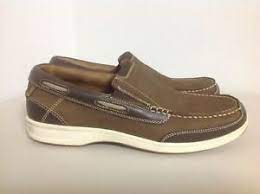
Label: Boat